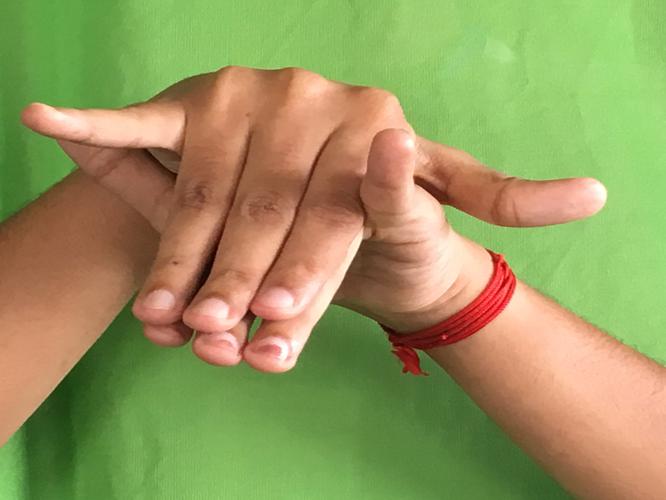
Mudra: Varaha
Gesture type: double_hand